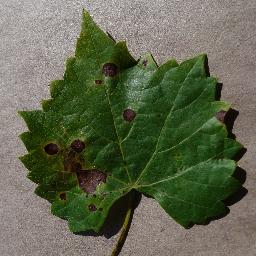
Label: Grape___Black_rot